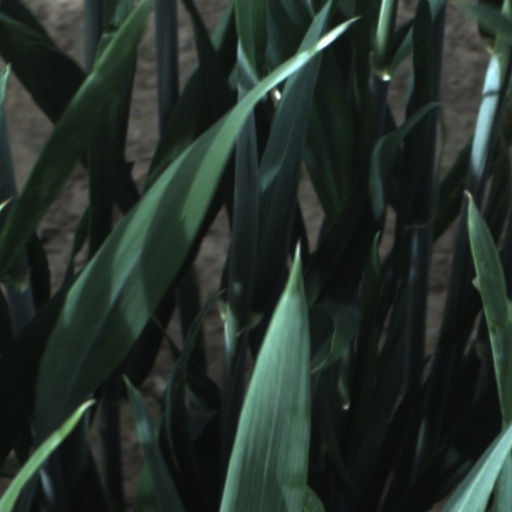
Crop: wheat